Roneat dek

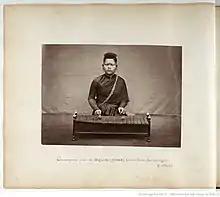
Female musician playing roneat dek (រនាតដែក) or roneat thong (រនាតថោង) metallophone at the Cambodian court, c. 1860s or 1870s. Image from French photographer Émile Gsel (1838–1879).

The roneat dek is a Cambodian metallophone, comparable to the Roneat ek. It is an ancient instrument made of 21 blackened-iron bars. It may be used in the "Pinpeat" ensemble and Mahaori orchestra. It is believed to have originated from the Royal Courts before the Angkor period. This instrument is rarely covered with ornamentation on either the bars or the sound box. The "roneat dek" is analogous to the "ranat ek lek" of Thailand.